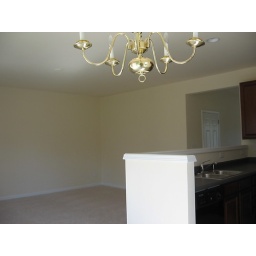
standing by sliding door on breakfast area